League for the Fourth International

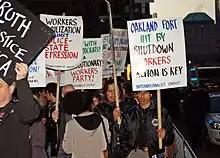
Members of the Internationalist Group march at Occupy Wall Street

The League for the Fourth International (LFI) is a Trotskyist international organization that has sections in Mexico, Brazil, Italy, the United States and Germany. All of these are very small and based in at most one or two cities. Like other international Trotskyist groups, it fights for "international socialist revolution, the conquest of power by the working class, led by its Leninist party."